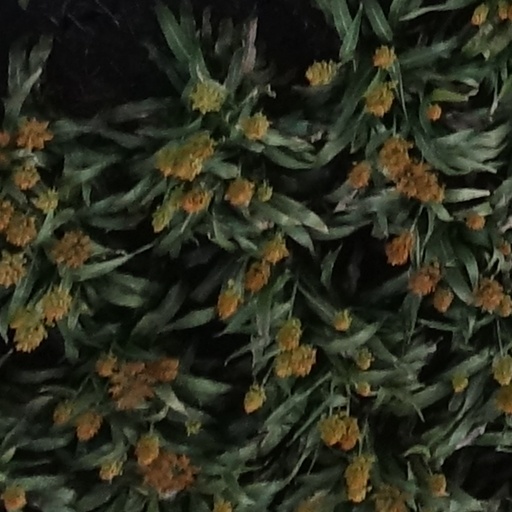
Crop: sorghum